Rammey Marsh Lock

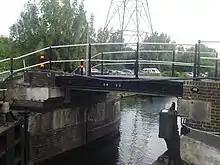
The footbridge

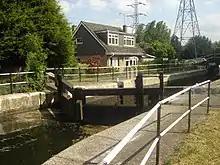
Looking south towards the lock-keeper's house

The lock and the adjoining cut are of 1864. Across the lock tail, a reused cast- iron footbridge dated 1835.